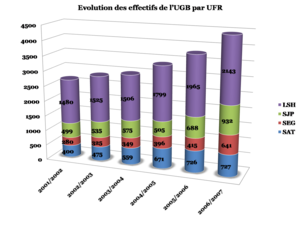
Graphique de l'évolution du nombre d'étudiant à l'université Gaston Berger de Saint-Louis
L'université Gaston Berger est une université du Sénégal située à Saint-Louis.